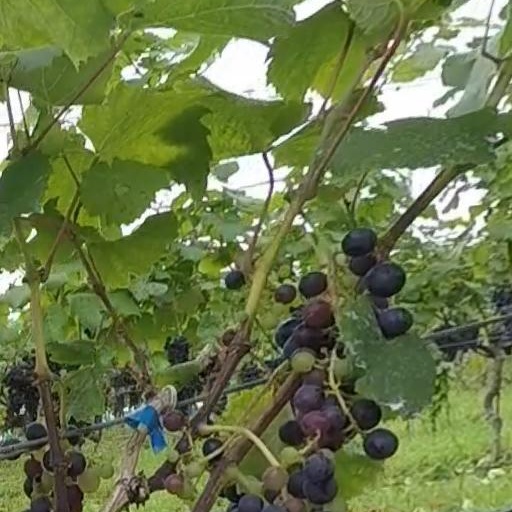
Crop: grape